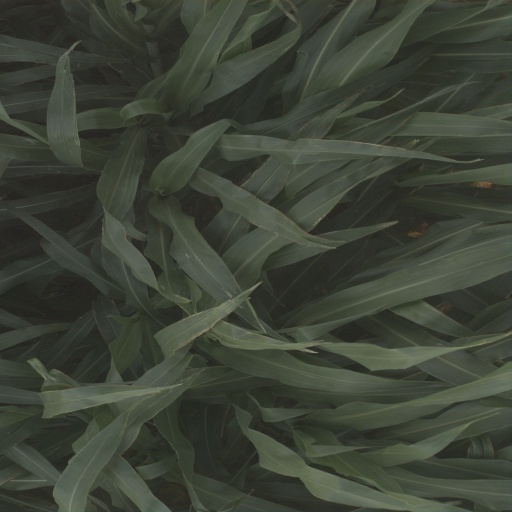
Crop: sorghum